Spcine

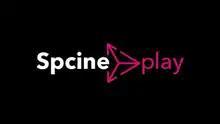
Spcine Play-official logo

In late 2016, Spcine announced the launch of Spcine Play, a free, public movie streaming service, in partnership with production company O2 Filmes and technology company Hacklab. Between December 2020 and January 2021, Spcine Play temporarily made 320 titles available to watch, free of charge. The platform shows films from the main film festivals and related events in São Paulo, as well as a selection of films in partnership with other institutions, festivals and companies: